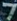
Number: 7